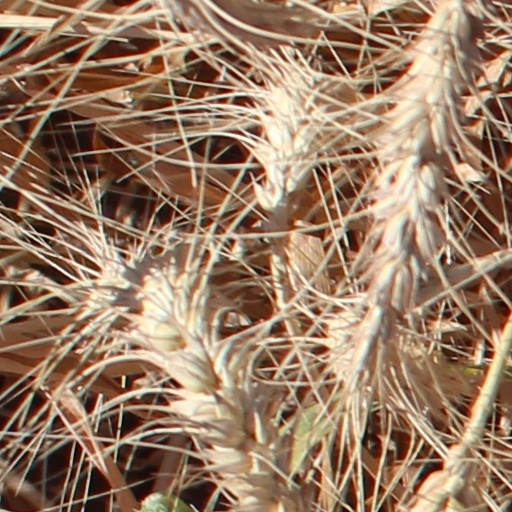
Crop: wheat